History of the United States Congress

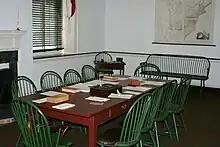
This era of Congress was dubbed the "committee era" and lasted approximately from the 1910s until the 1970s; much work was done in committees around tables like this one.

The break between the conservative and progressive Republicans in the 1912 US Presidential Election also greatly helped the Democrats regain the presidency and complete control over Congress; even after the Republican Party reunited in the 1914 Congressional elections, the Republican Party could not regain control of Congress, thanks to the strong popularity Wilson had obtained with his New Freedom policy. However, President Wilson's failure to protect the neutral rights of the American people helped the Republicans obtain more seats in the US House of Representatives than the Democrats in the 1916 election; however, Wilson was able to maintain his presidency after he won in the state of California for his opposition to the US entering the Great War. Despite this, Democratic Speaker of the House of Representatives Champ Clark maintained his position, after the some of Progressive Party members of the US House of Representatives agreed to caucus with the Democrats; Clark would maintain his position as United States Speaker of the House until 1919. By the 1918 Congressional elections, many American men were overseas fighting in the Great War (later known as World War I), and with the American voting public wanting the war- which the US entered under Democratic US President Woodrow Wilson- to end, the Republicans, whom former US President Theodore Roosevelt had now strongly backed, easily managed to regain control of the US Senate in this election, as well as control of the US Congress, as the Democratic Party's popularity decreased because of President Wilson's war efforts.